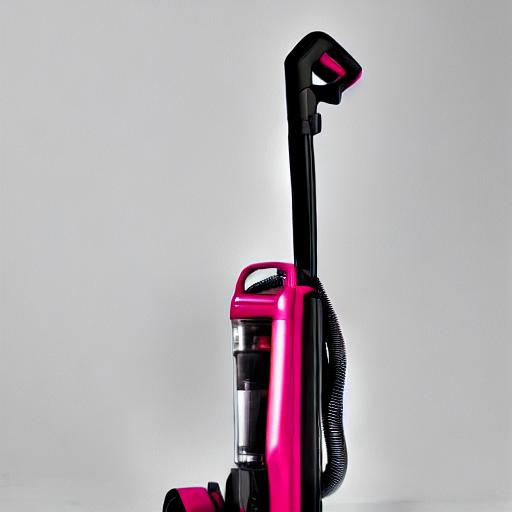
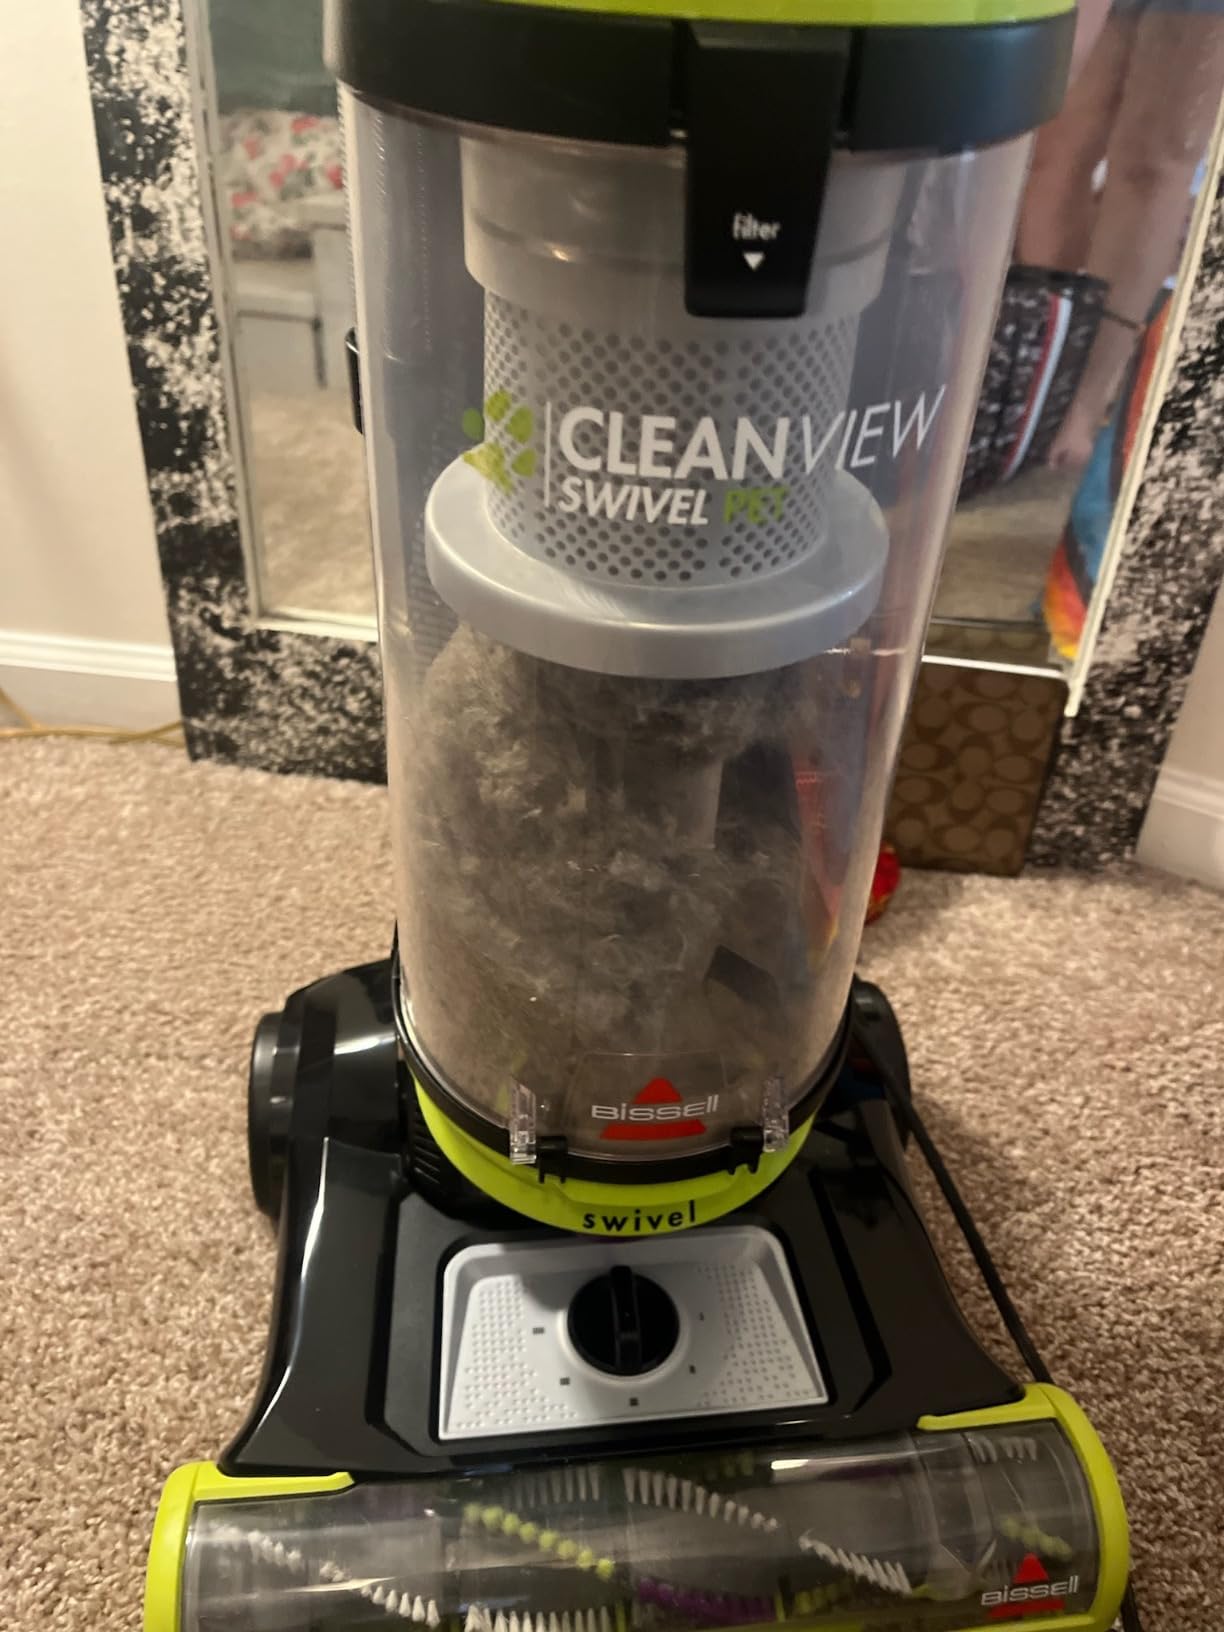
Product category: items_vacuum
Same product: no